Singing Christmas Tree

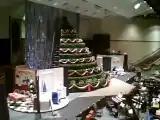
2009 Living Christmas tree at First Baptist Church Conyers prior to the 13 December 2009 evening service, including scenes for the program. The orchestra is located at the bottom right.

Many trees are part of nativity plays or nativity scenes that celebrate Christmas as the birth of Jesus.